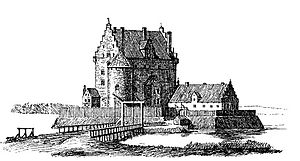
Iver Axelsen Thott
Lillø Slot
Iver Axelsen Thott, dansk og senere svensk rigsråd.